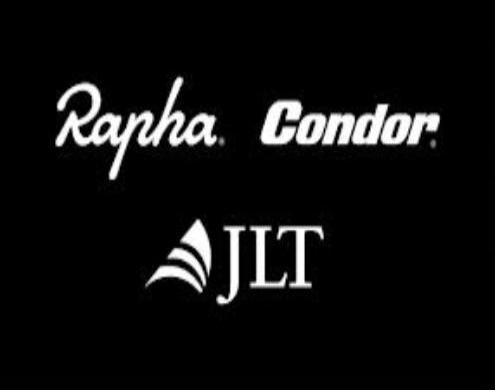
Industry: Clothes